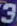
Number: 3